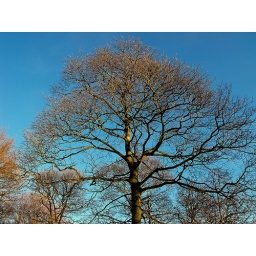
bare tree in winter light